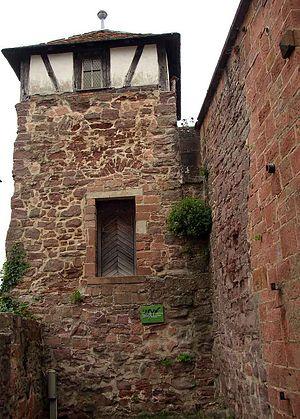
La Tour aux sorcières de Windecken